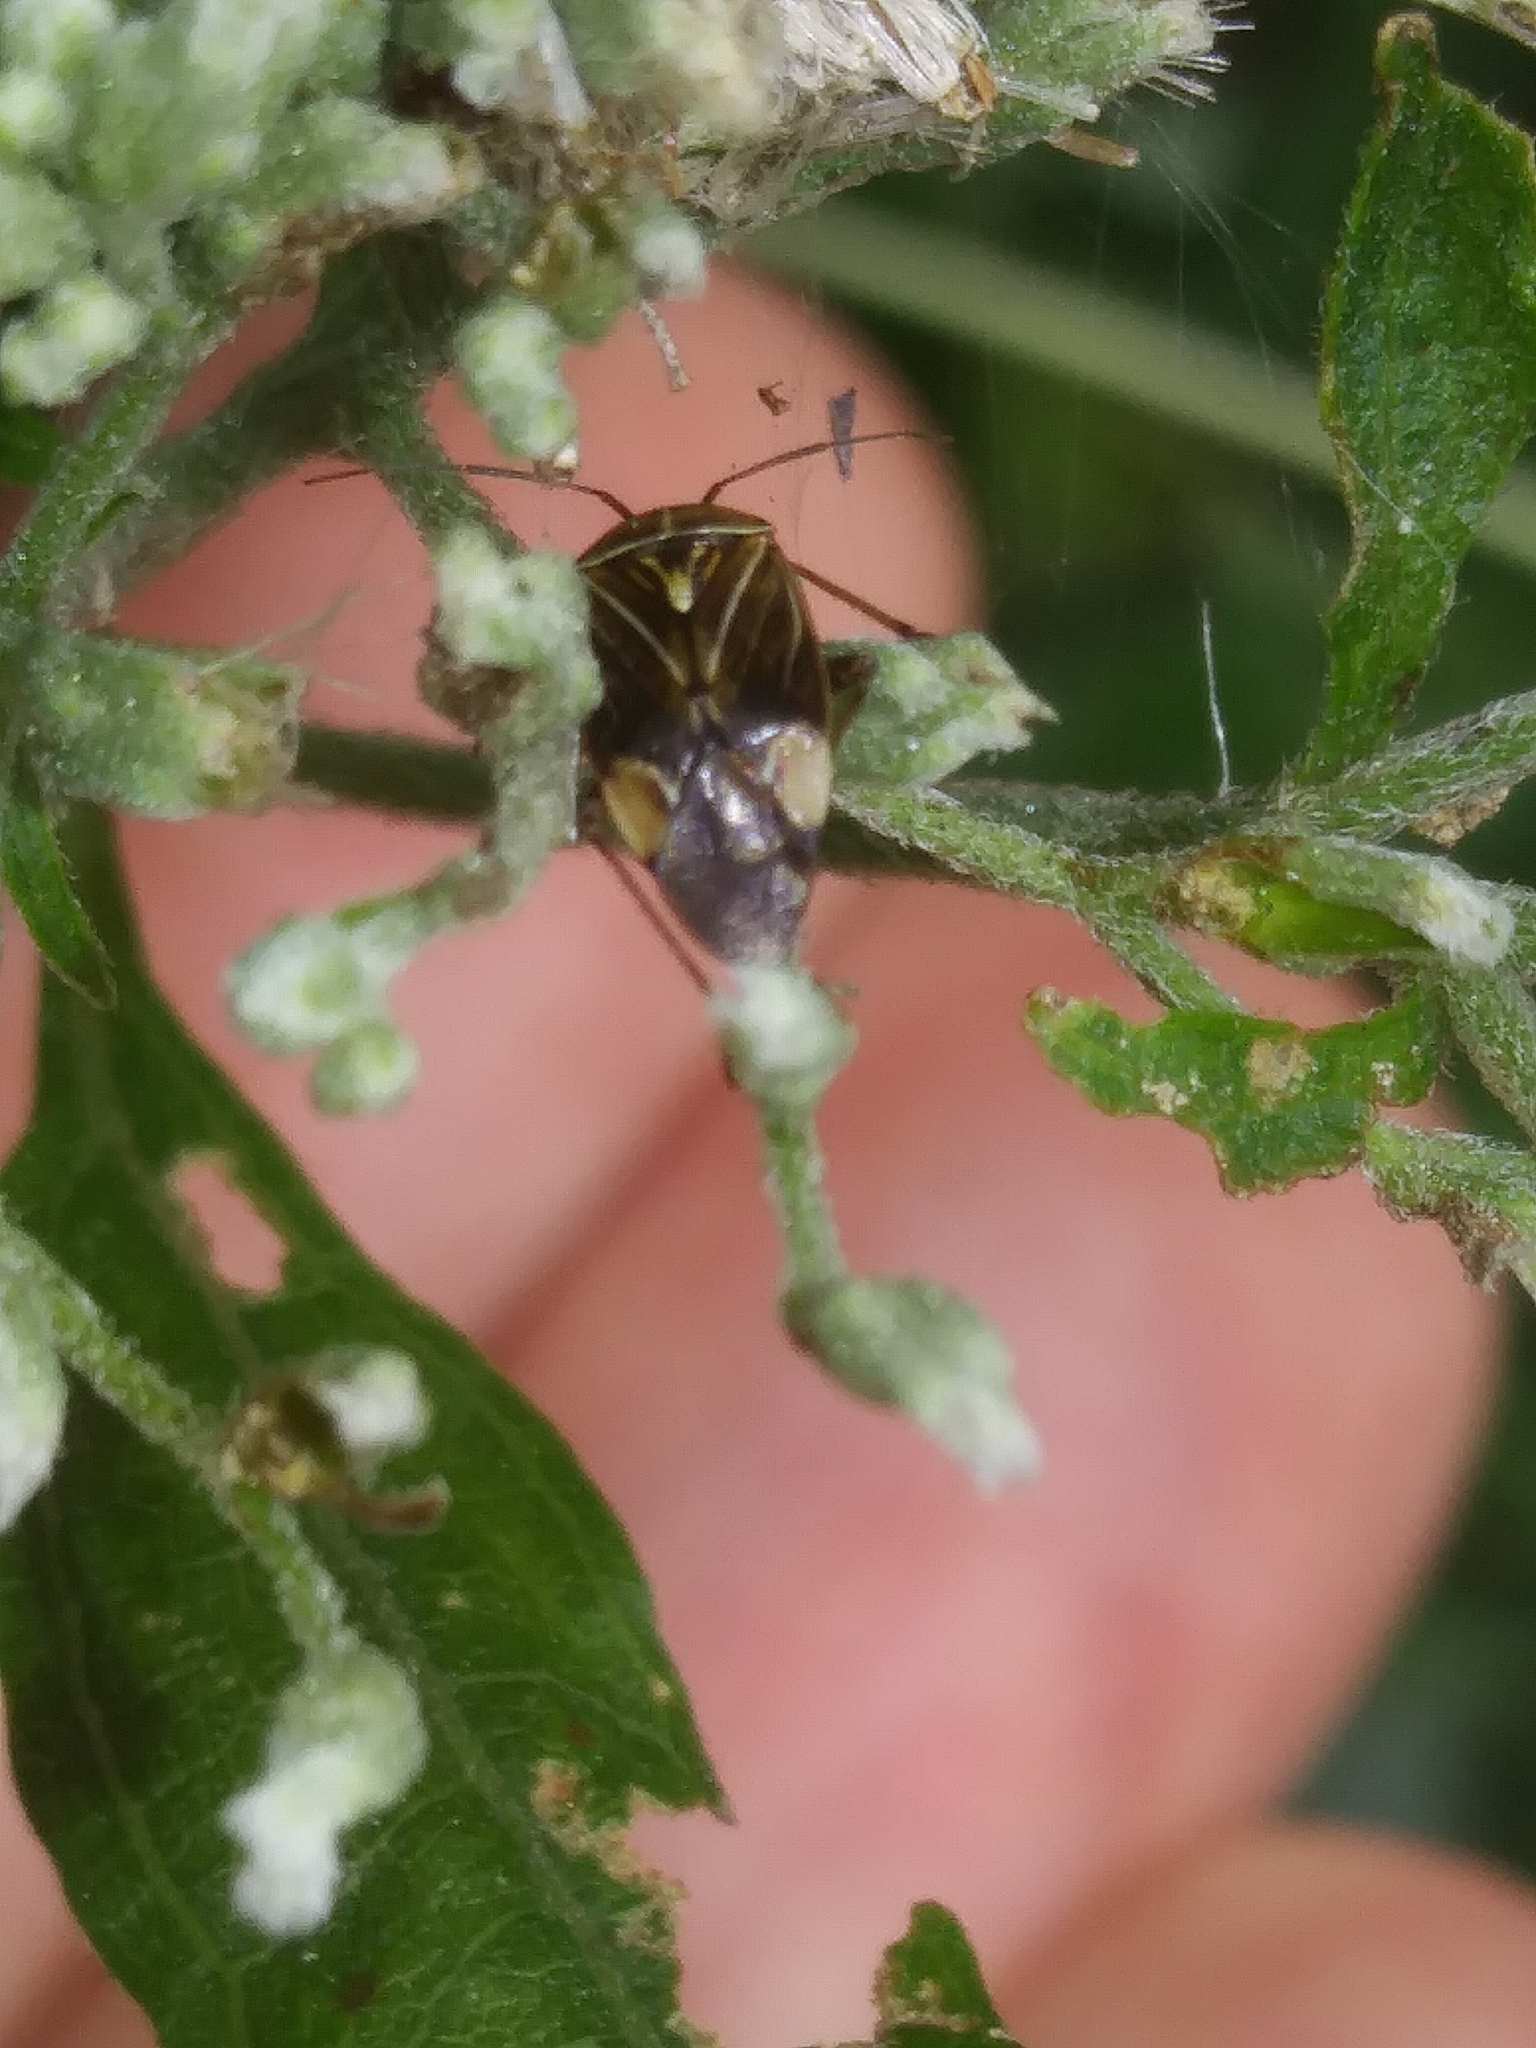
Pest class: lygus_bug